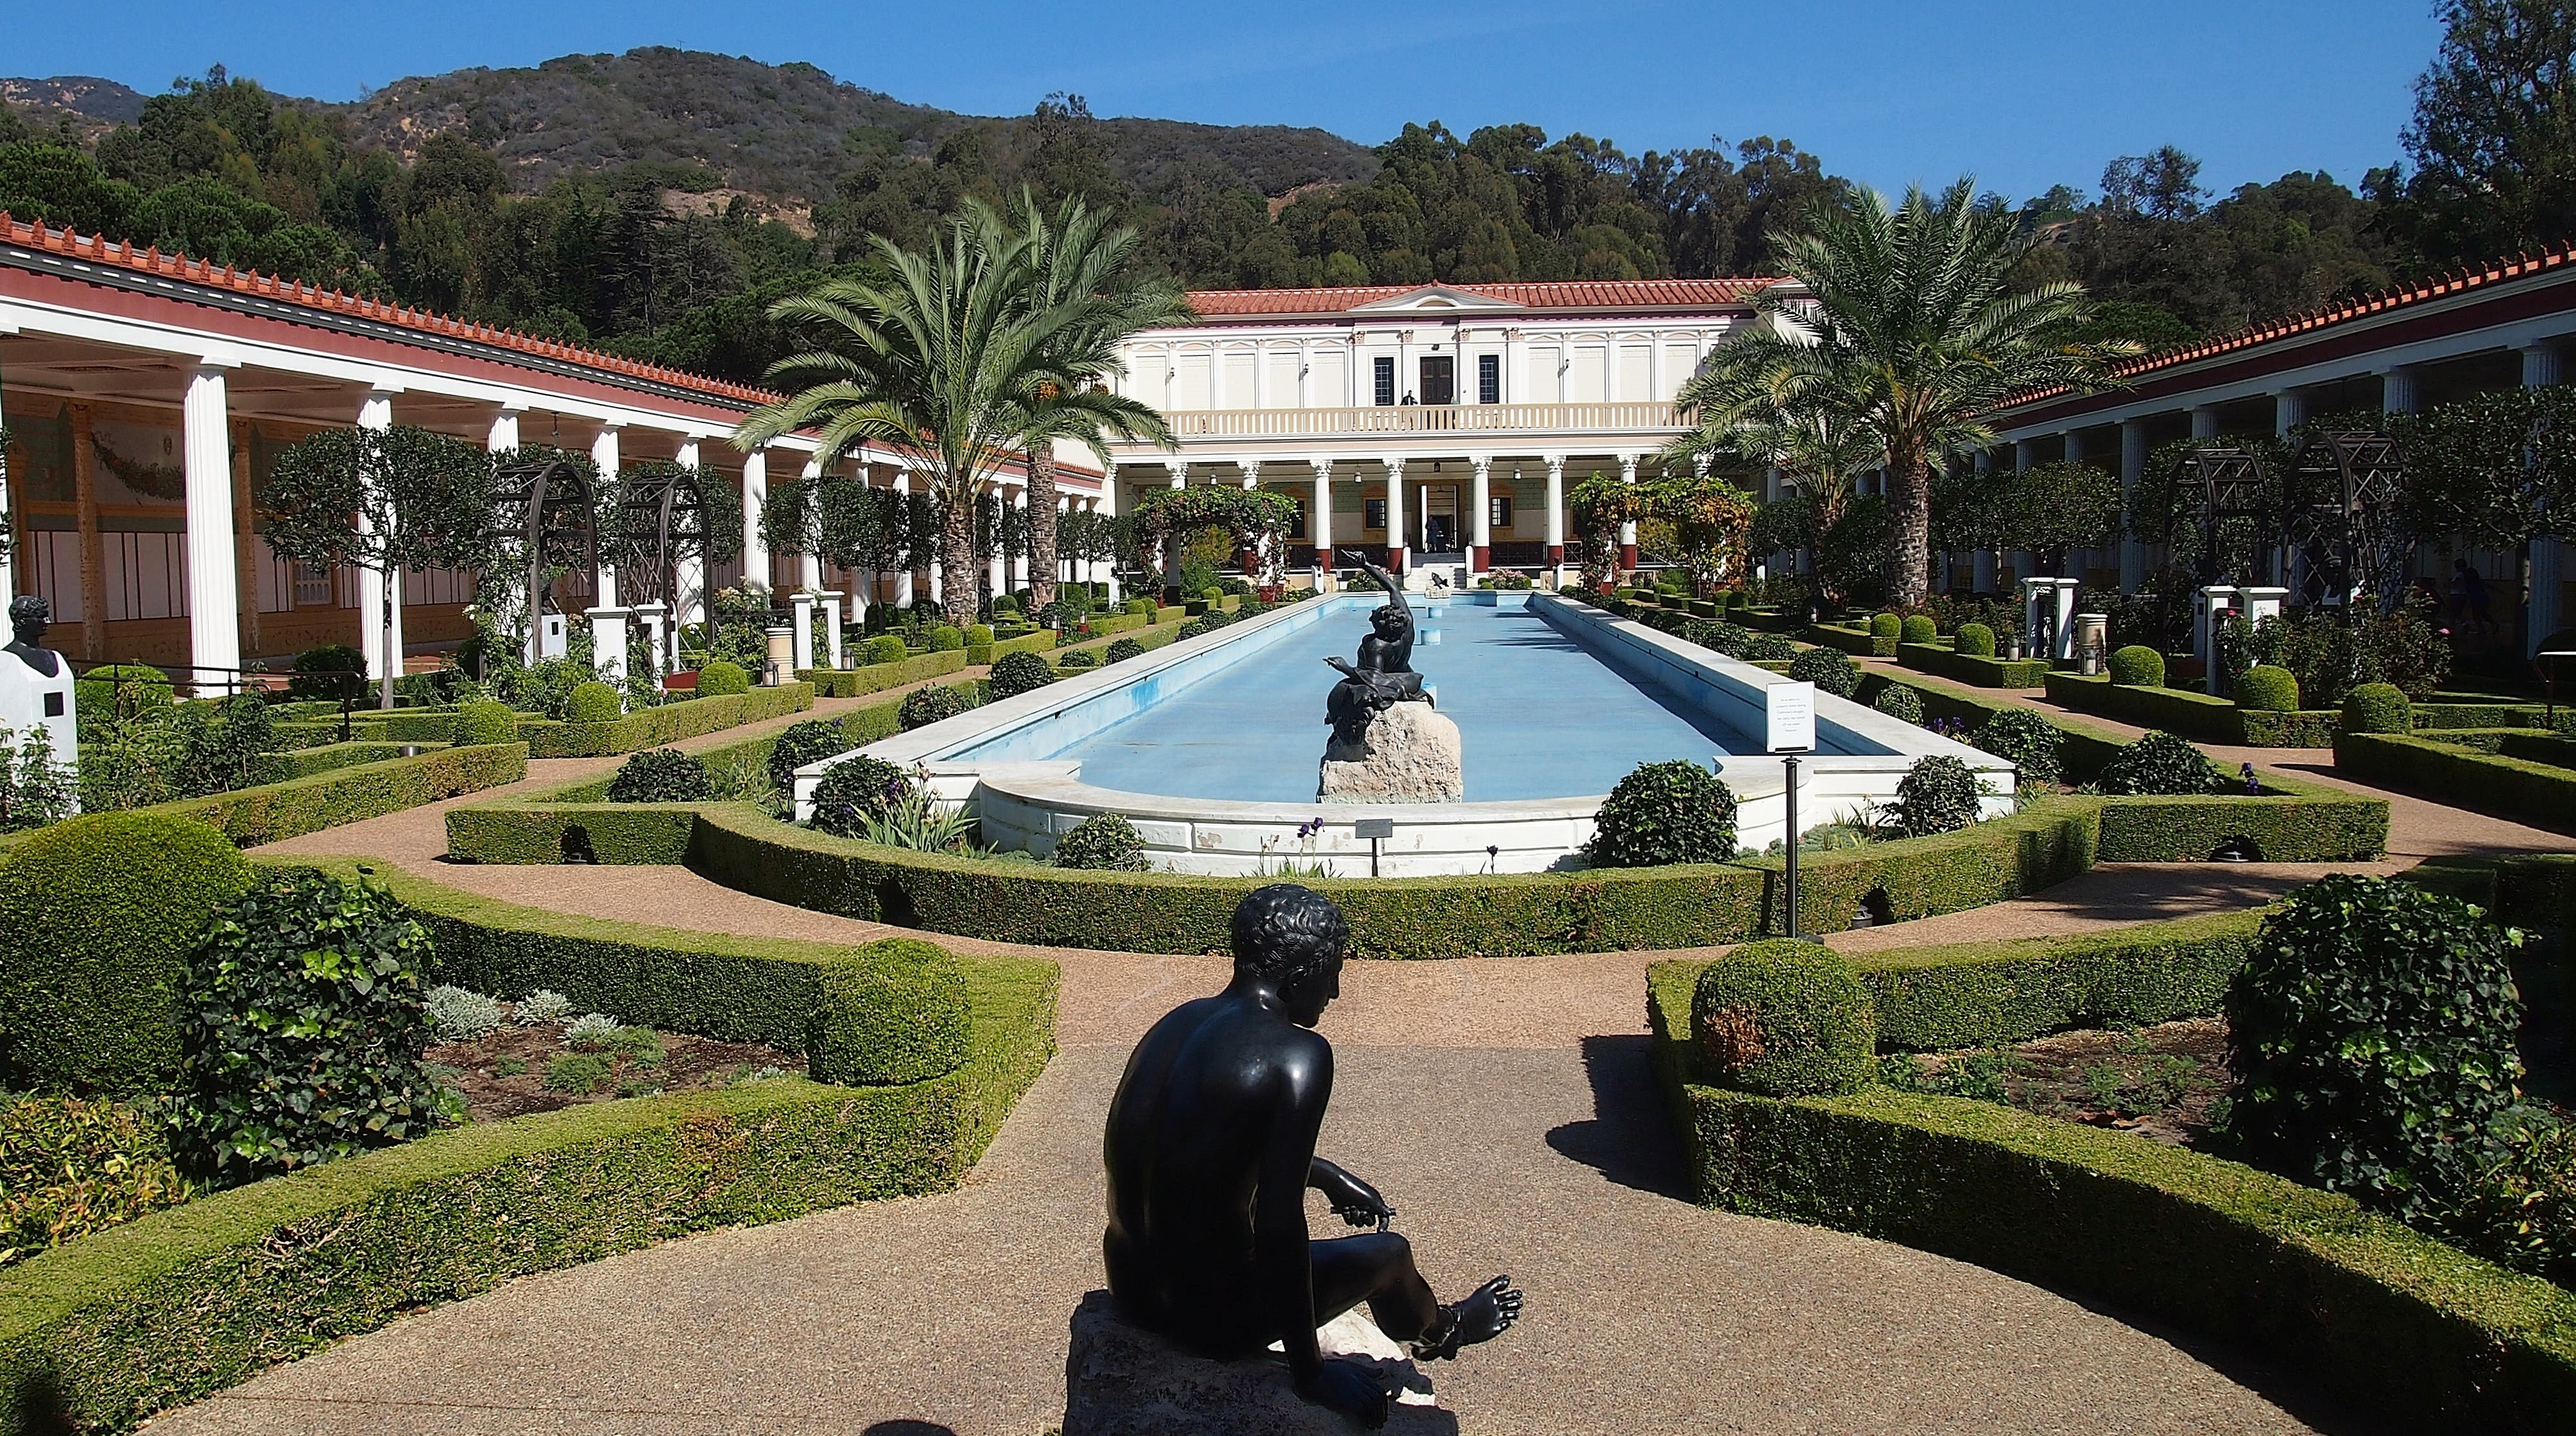
mansion, palace, museum, plaza, garden, california, malibu, courtyard, town square, botanical garden, estate, getty villa